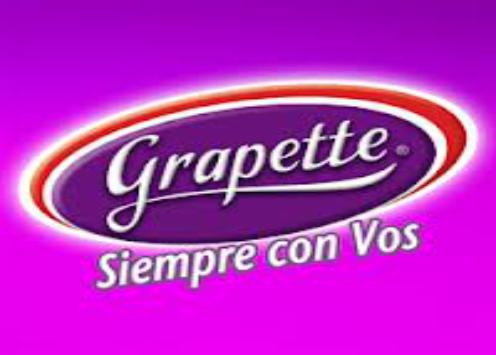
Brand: Grapette
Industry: Food